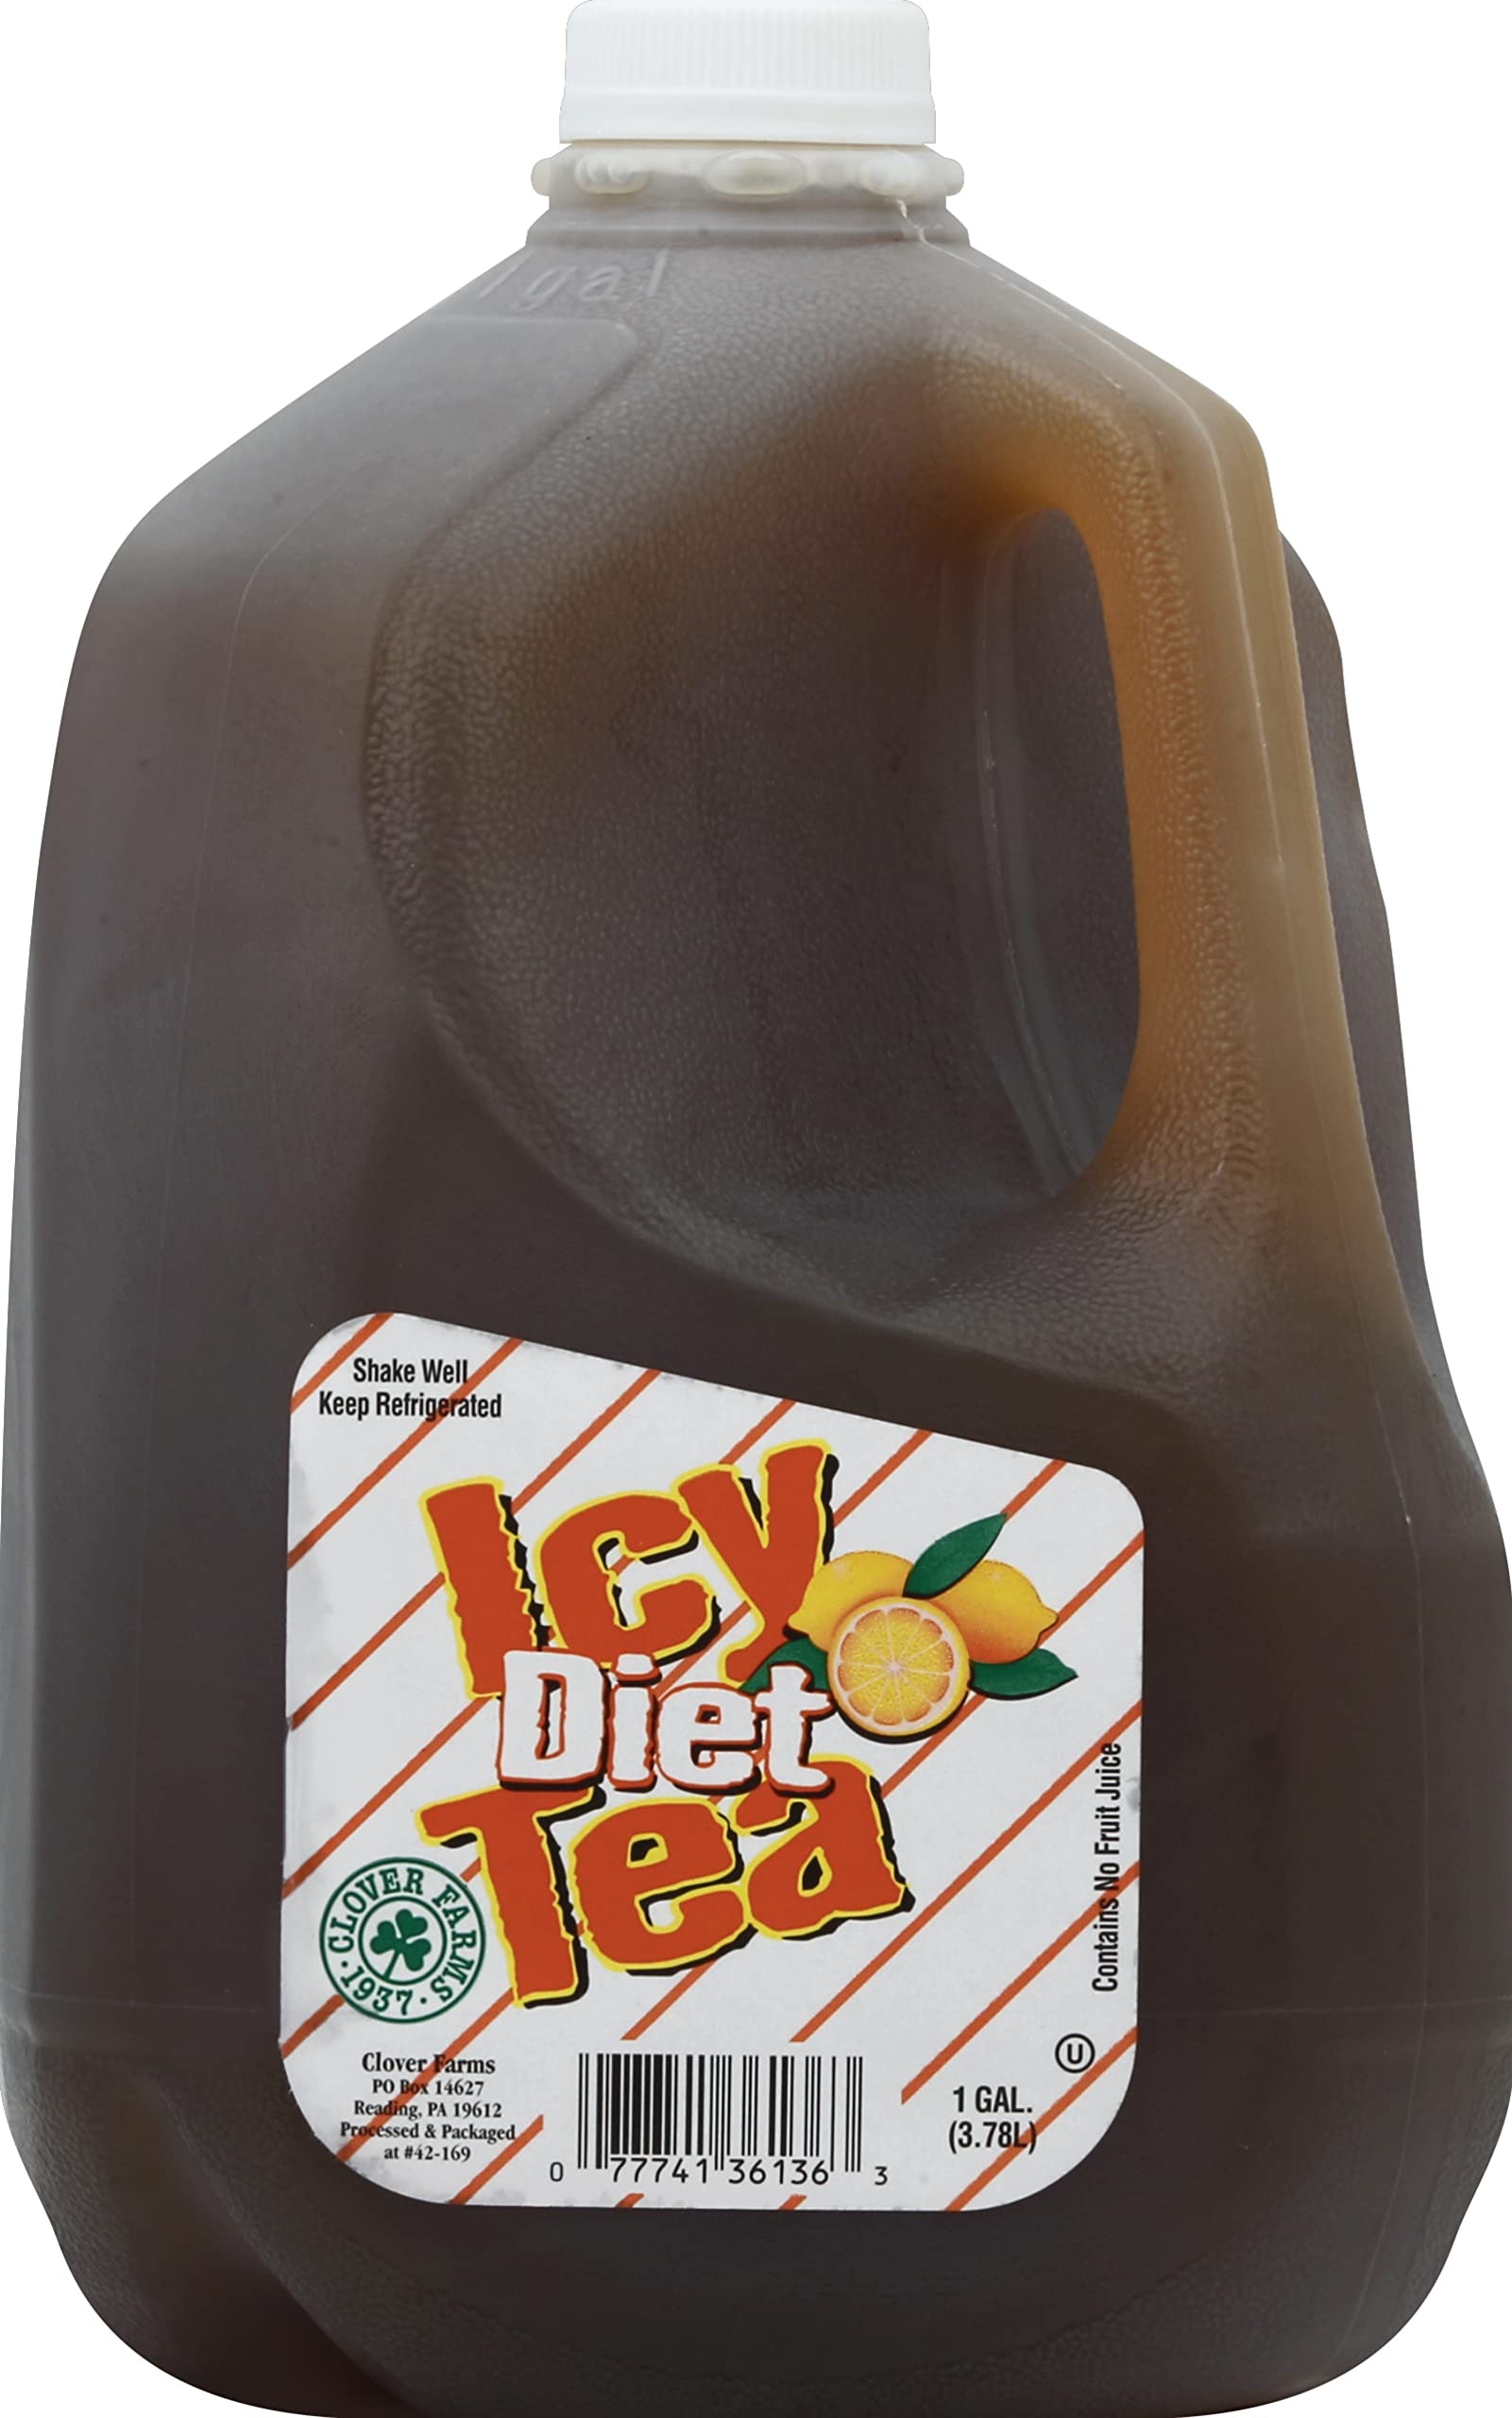
Item Name: Clover Farms, Icy Tea Sugar Free, 127.8 Fl Oz
Product Description: Teas
Value: 127.8
Unit: Fl Oz

Price: 3.24